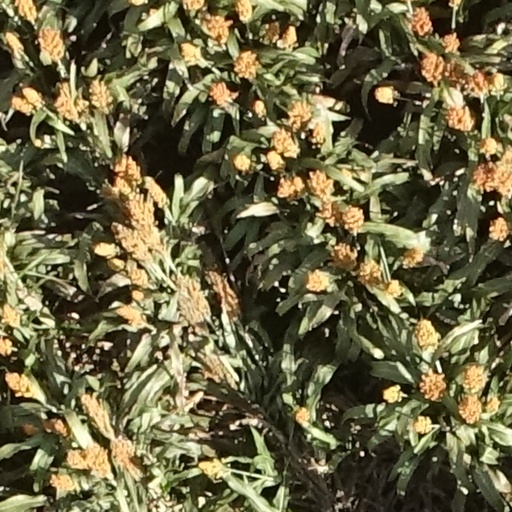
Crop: sorghum